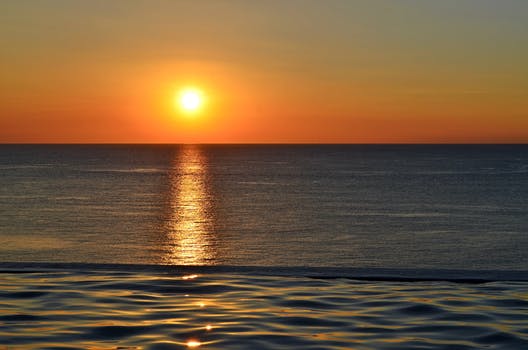
Label: No Watermark